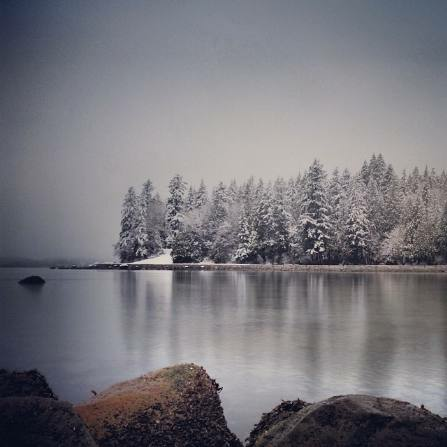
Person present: No